Margo Haddad

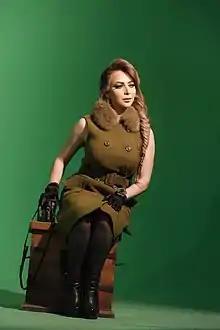
Margo Haddad

Margo Haddad is a Jordanian director, actress and writer. She received a Bachelor of Fine Arts (Drama) from Yarmouk University and an MA in Mass media - Women's Studies from University of Jordan, she continued her studies in Egypt, in which she got her PhD in Academy of Arts in Art Criticism - Film Criticism, and received an honorary doctorate, from Cambridge international college.